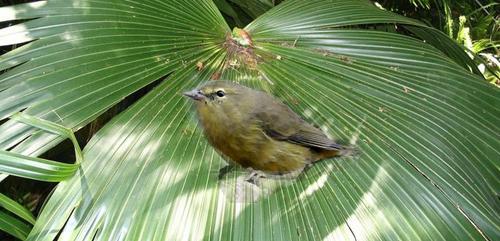
Bird species: Orange_crowned_Warbler
Bird type: landbird
Background: land